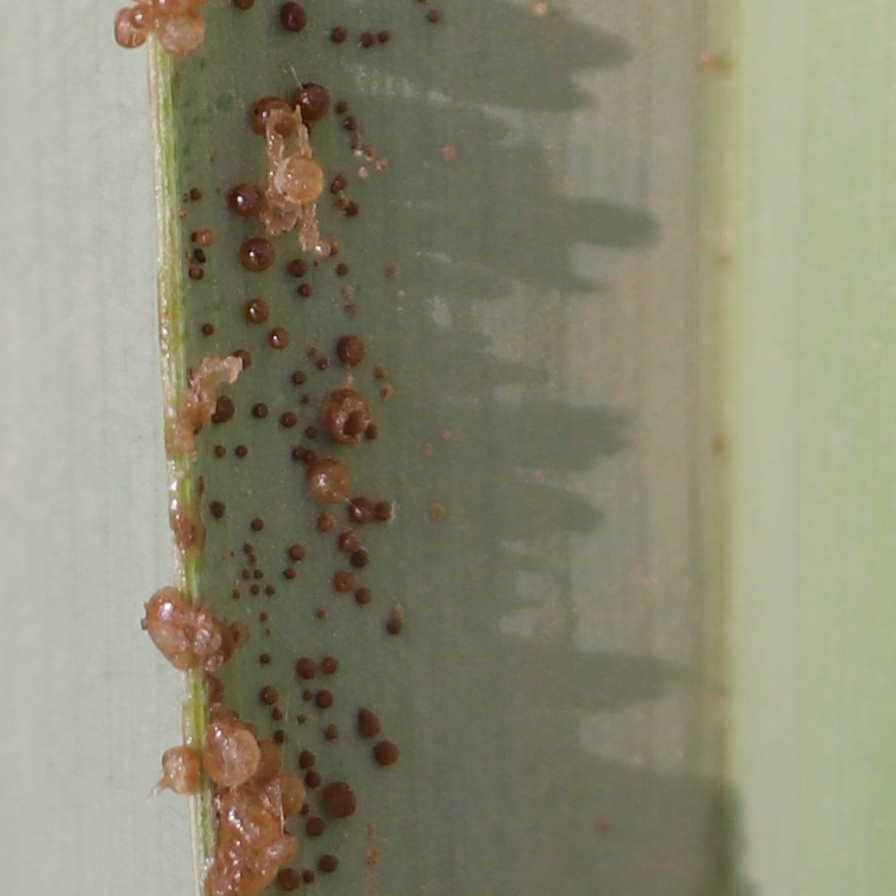
Label: Honey